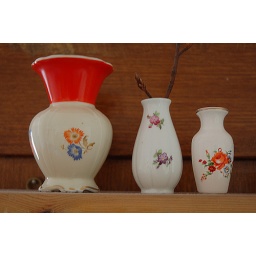
Small vases from flea market, standing on a shelf in our bedroom.